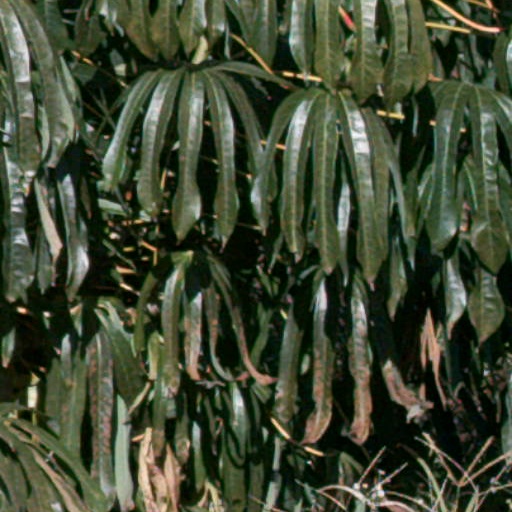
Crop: cassava